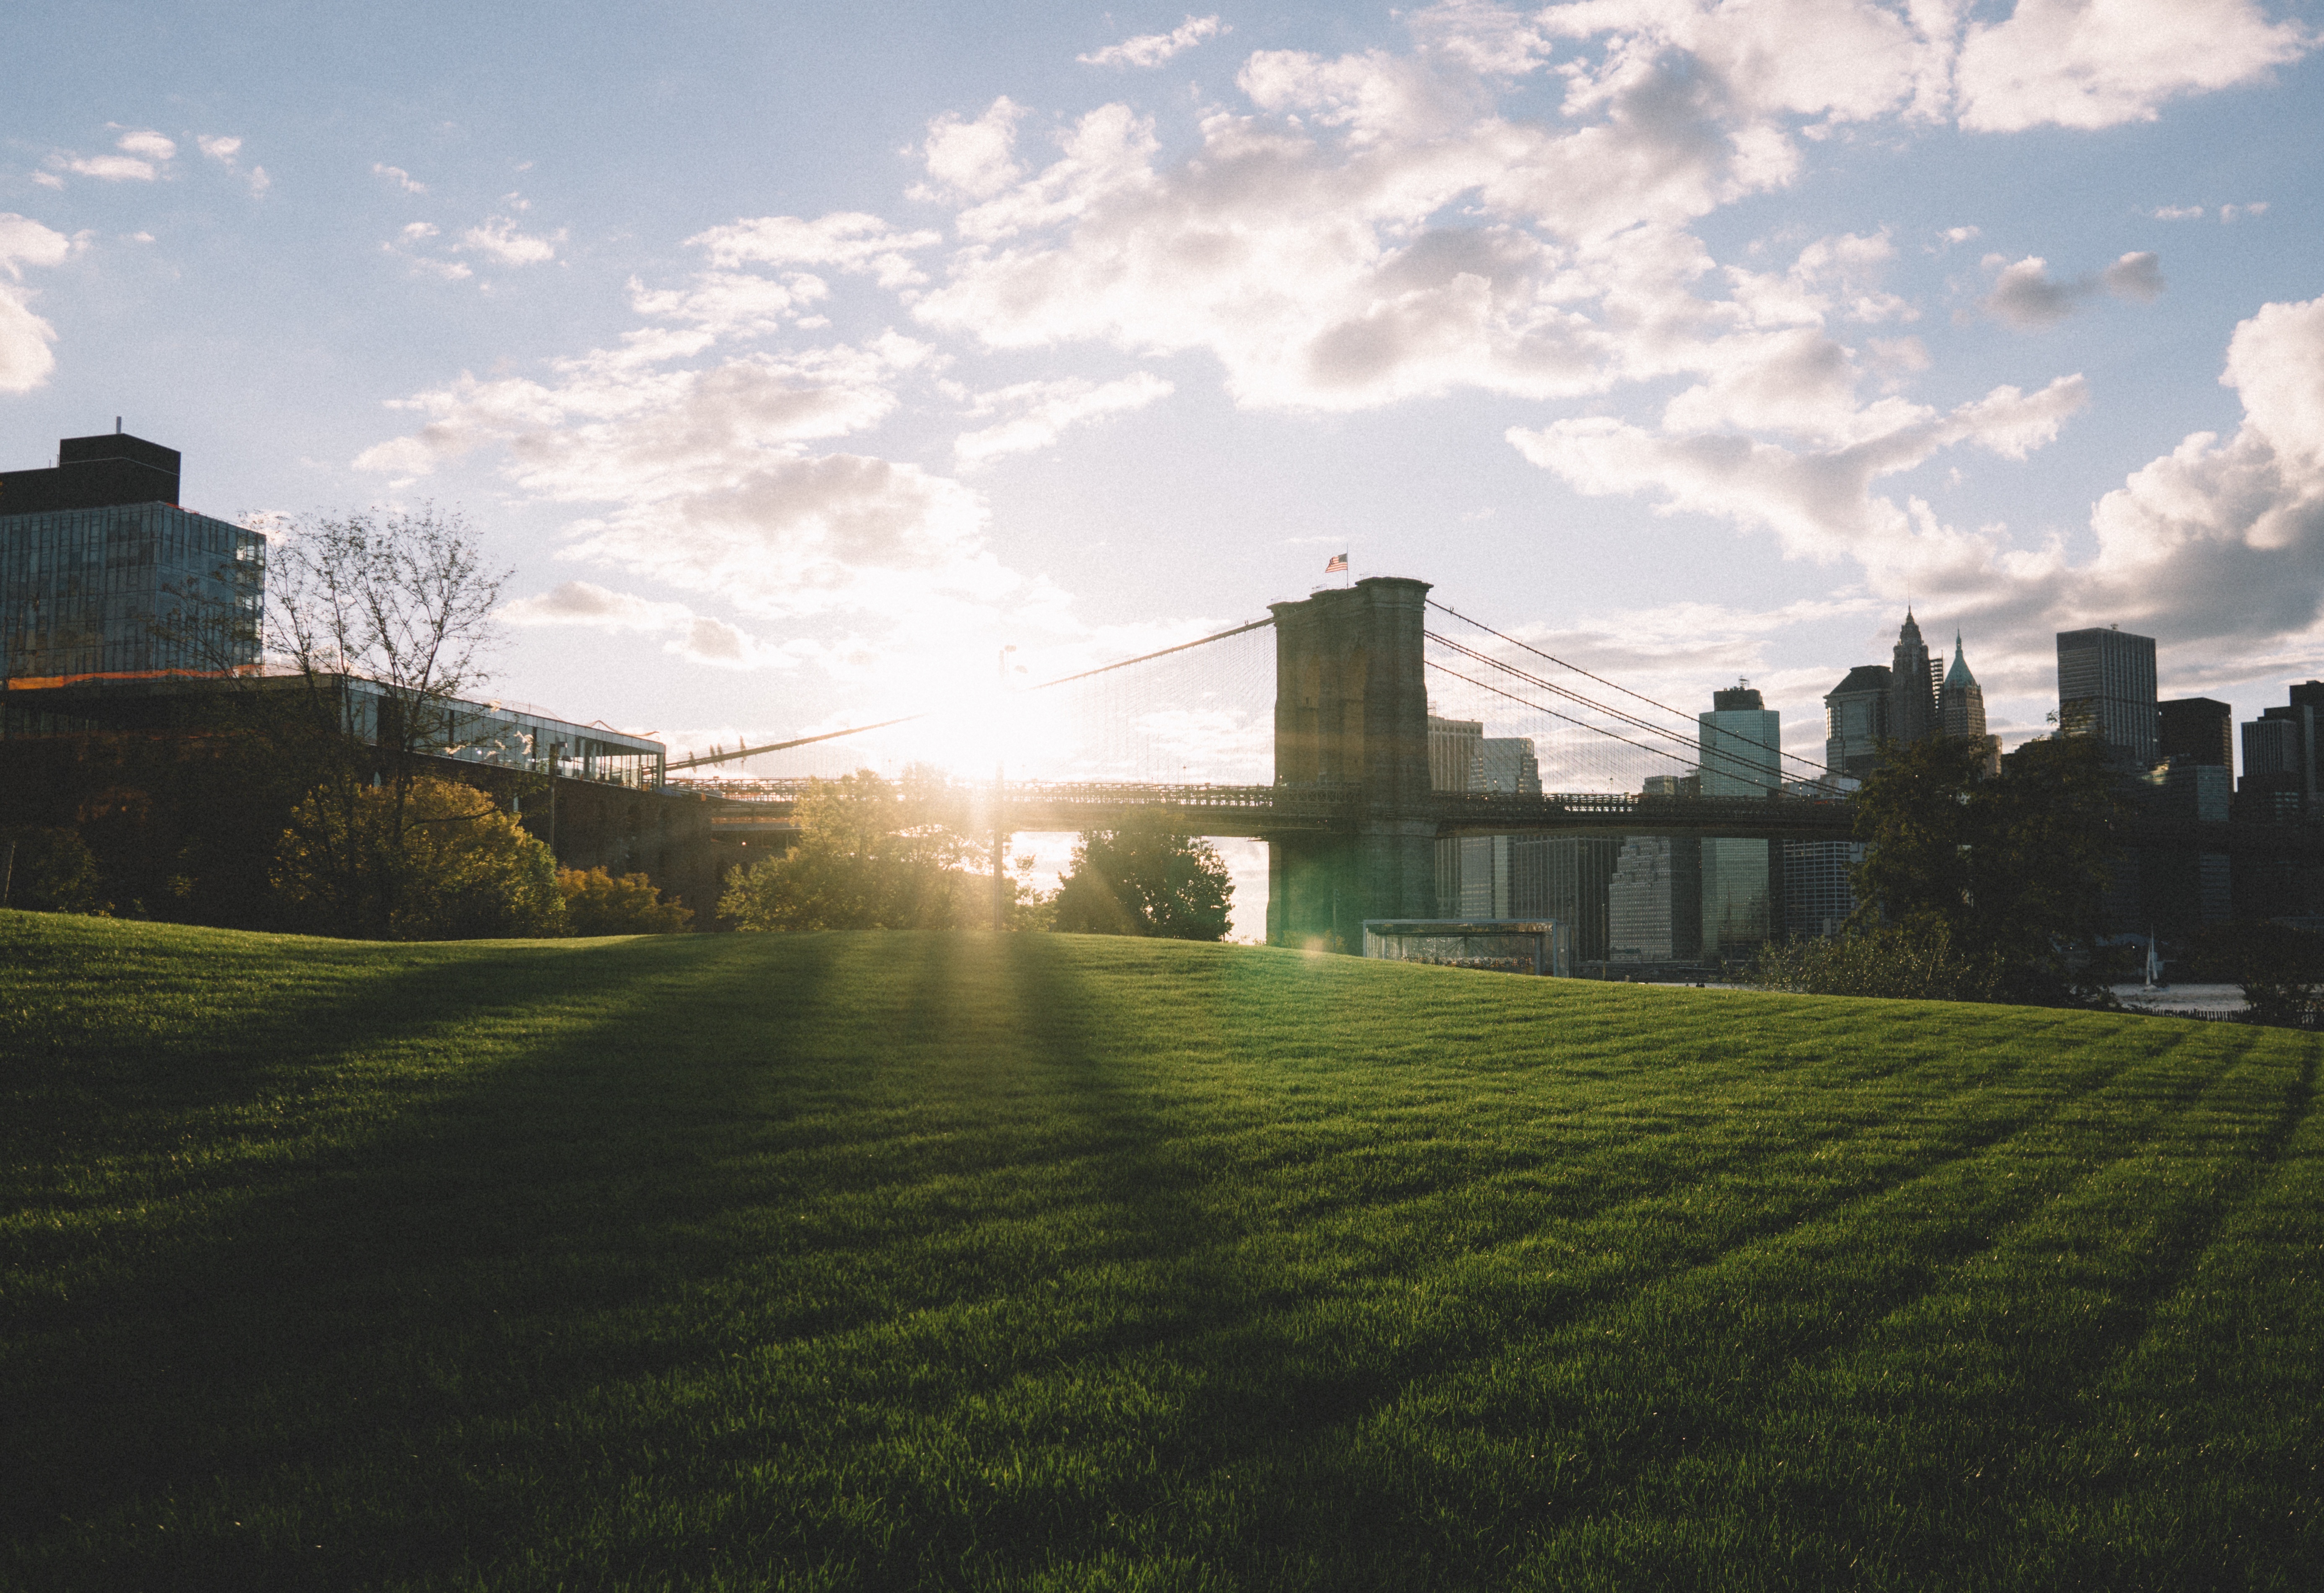
tree, grass, horizon, cloud, sky, sunrise, sunset, bridge, skyline, lawn, sunlight, morning, hill, town, chateau, city, urban, cityscape, evening, park, castle, clouds, rural area, human settlement